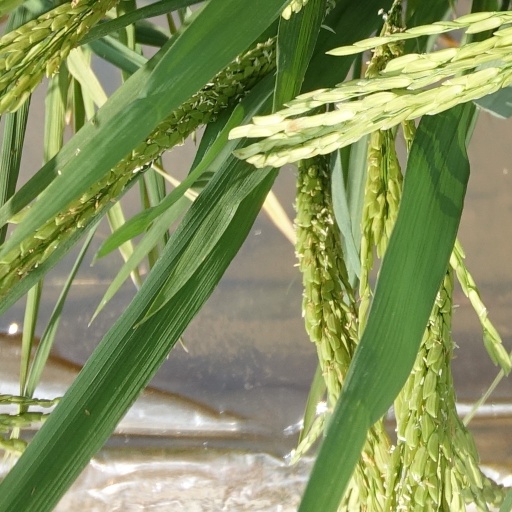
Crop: rice